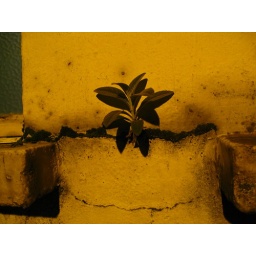
Somehow this plant is growing out of the wall beside my office at St Mary's.